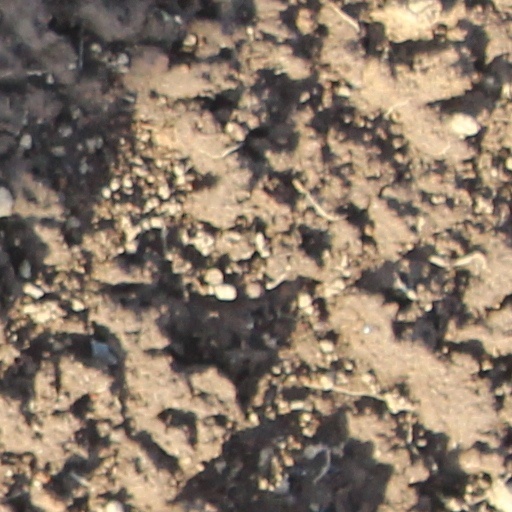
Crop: wheat